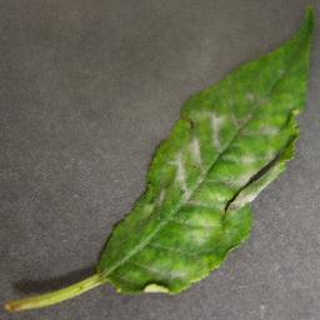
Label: cherry_powdery_mildew